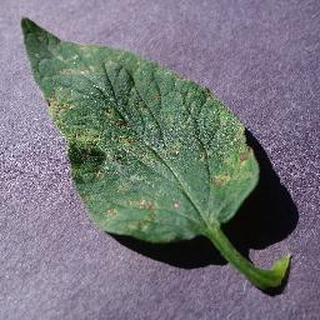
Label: tomato_septoria_leaf_spot